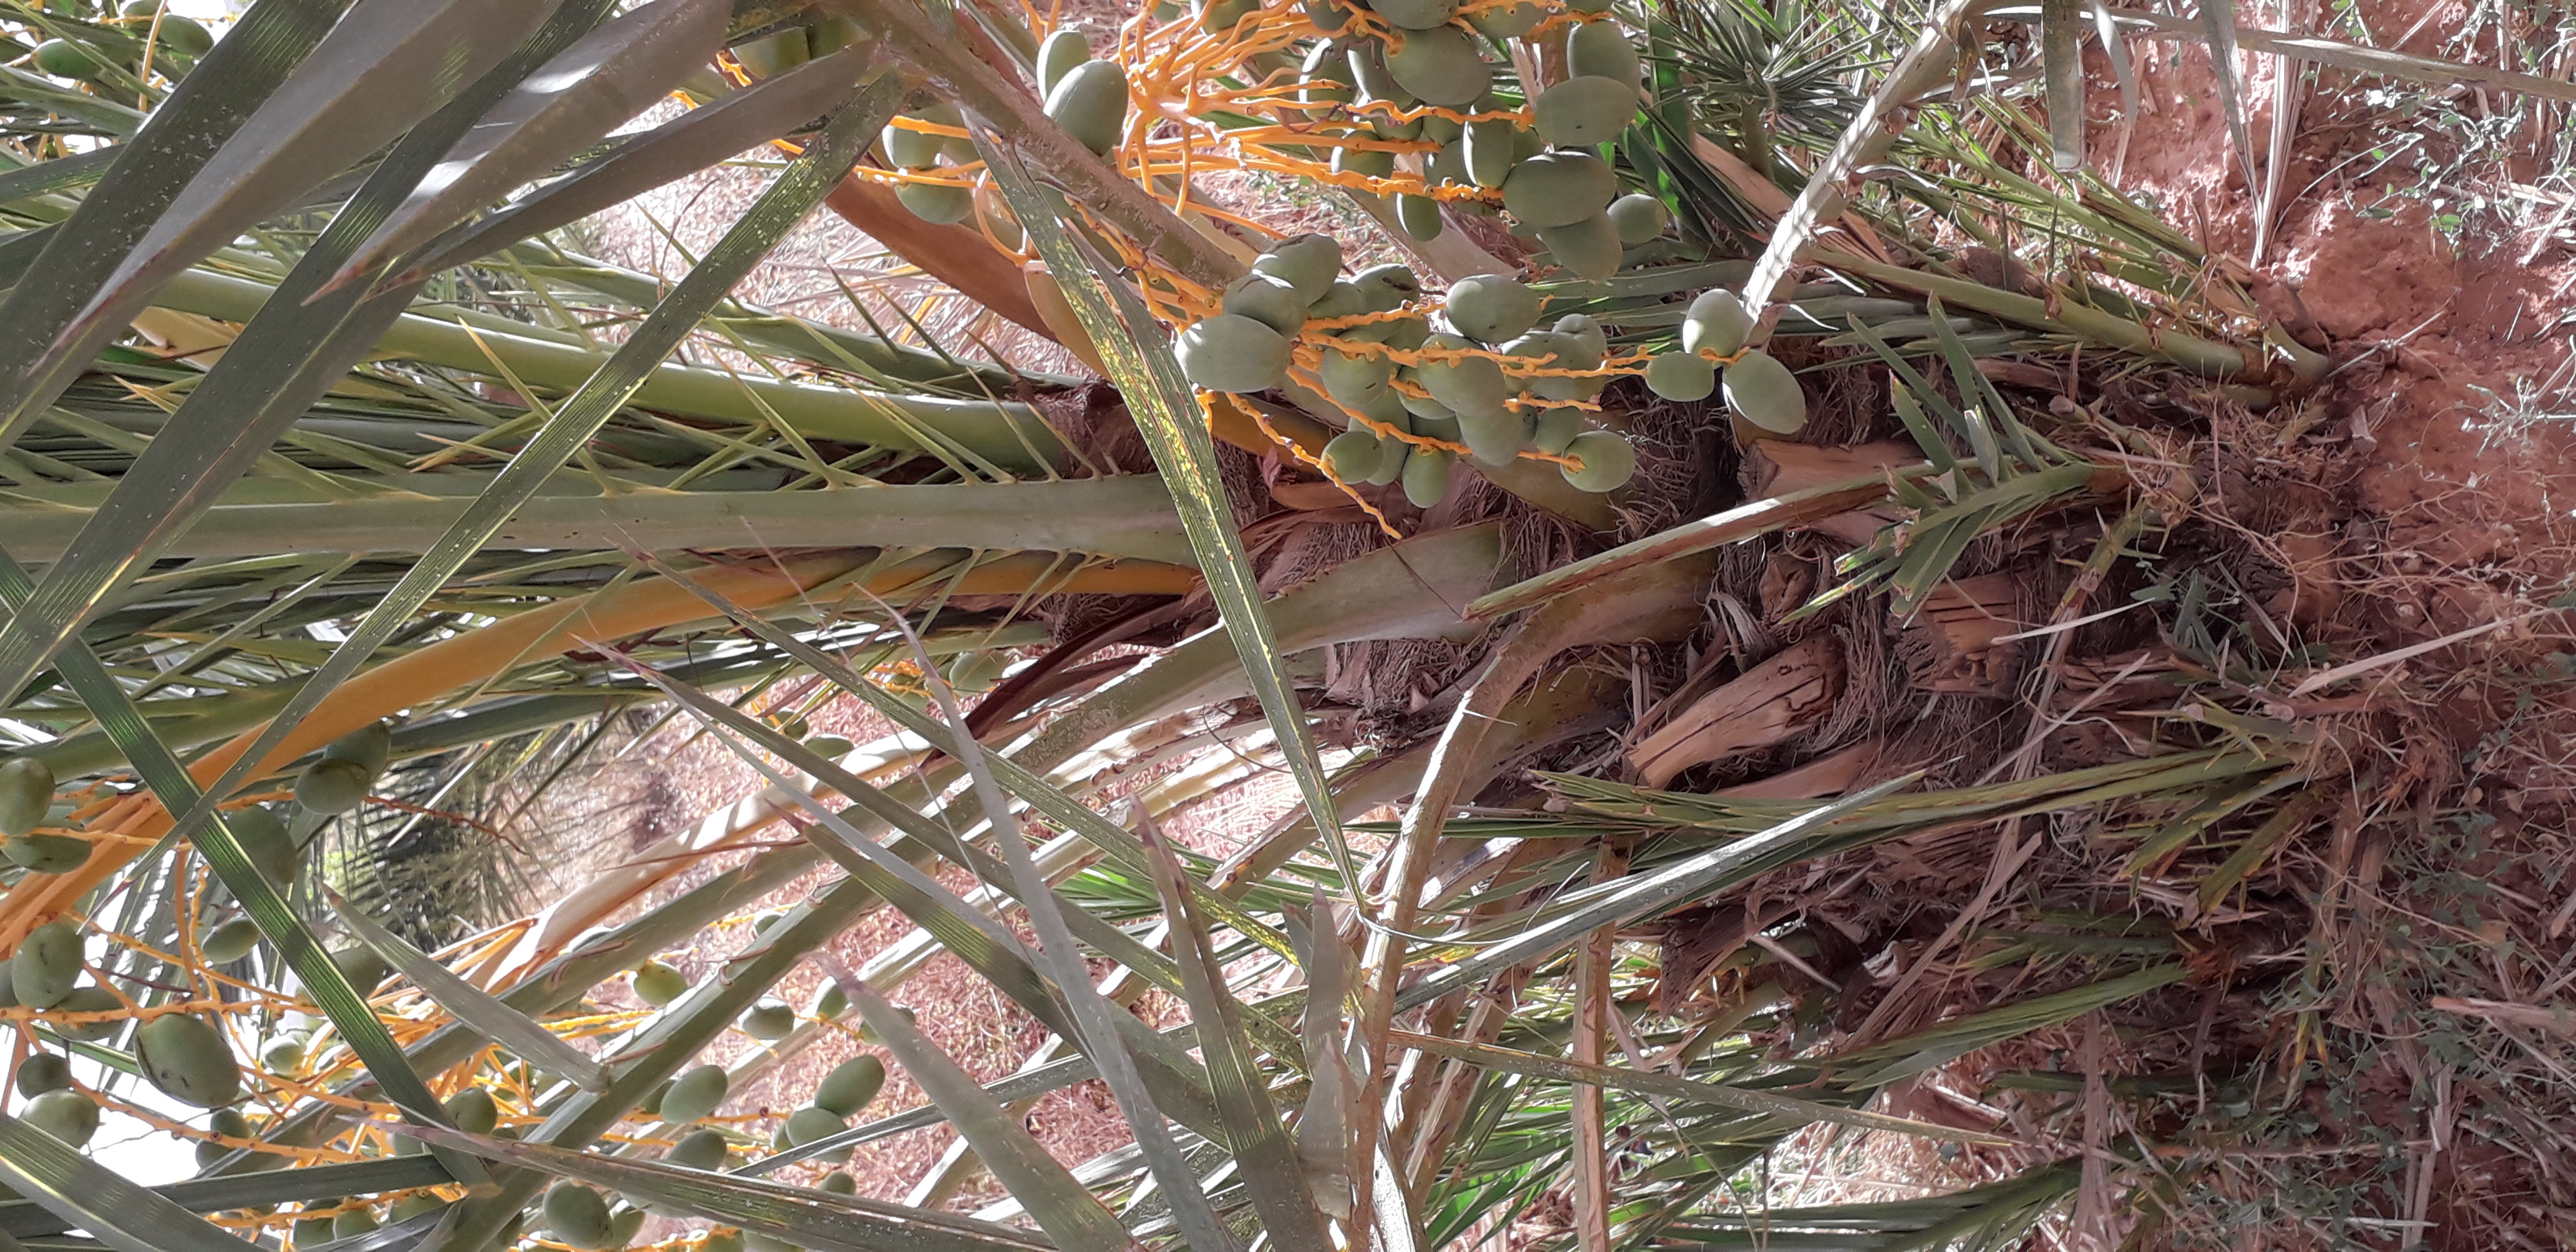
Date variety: Boumajhoul